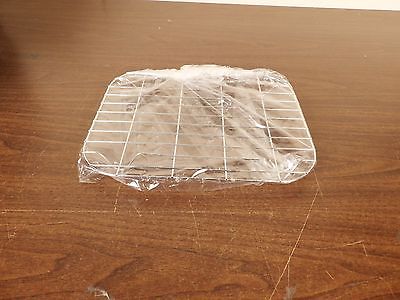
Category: toaster